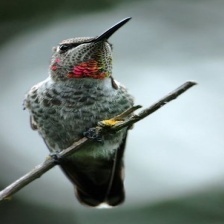
Species: ANNAS HUMMINGBIRD
Scientific name: CALYPTE ANNA
ImageNet parent category: hummingbird